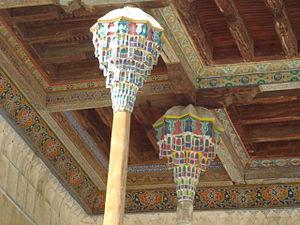
Chapiteaux à muqarnas et plafond de l'iwan de la mosquée Bolo Haouz de Boukhara
Les muqarnas sont un motif ornemental de l'architecture islamique depuis l'époque médiévale.